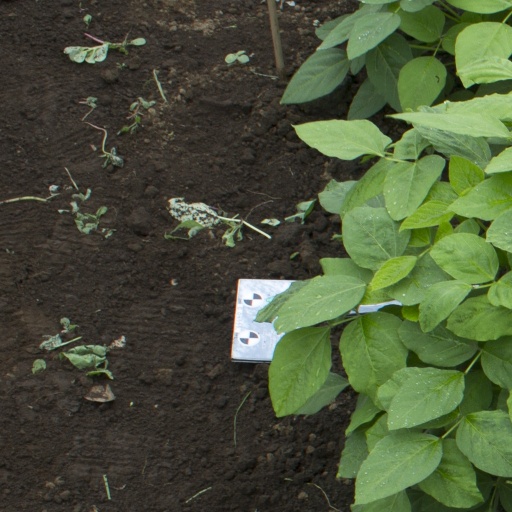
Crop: soybean